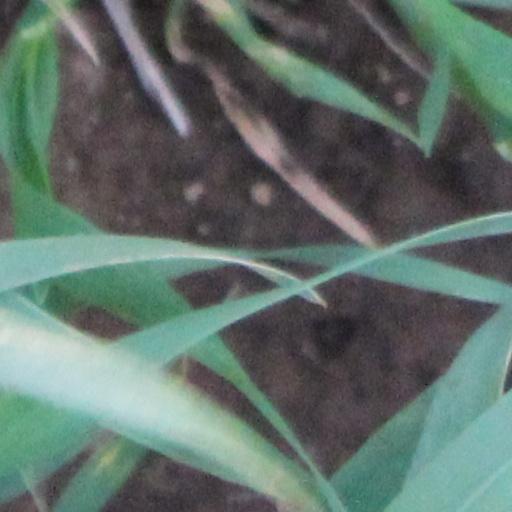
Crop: wheat